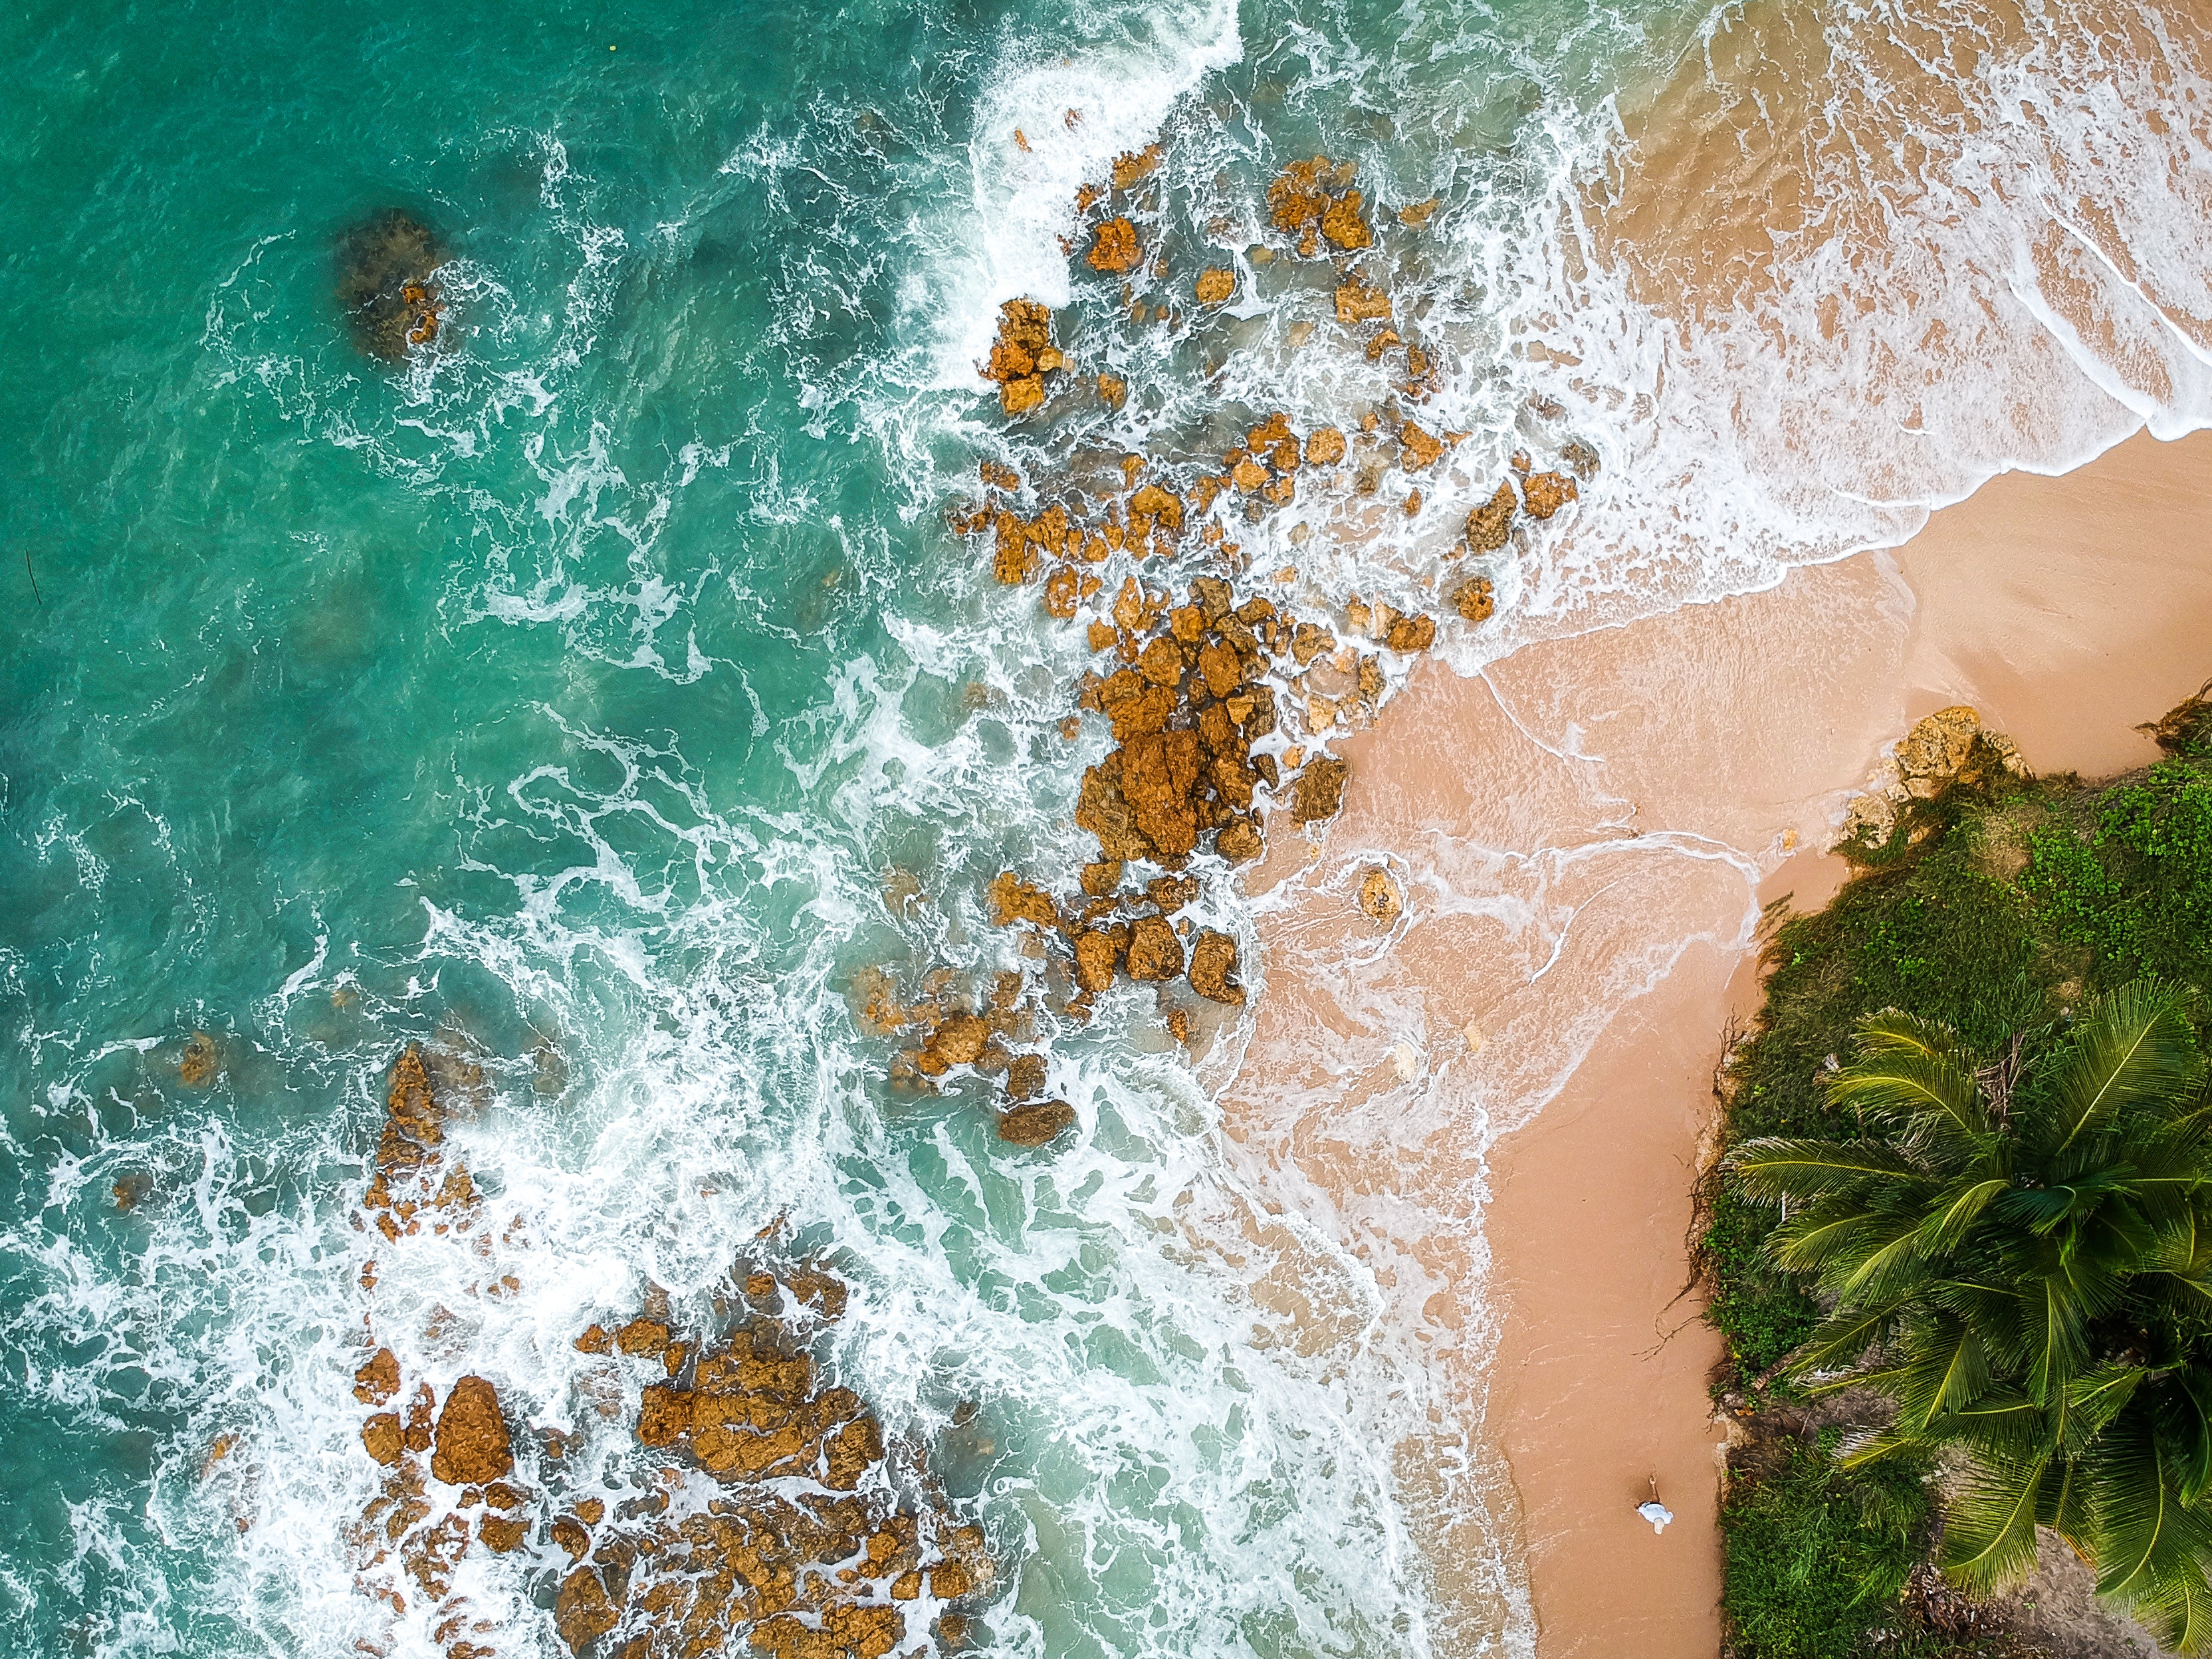
water, body of water, wave, sea, water feature, water resources, rock, watercourse